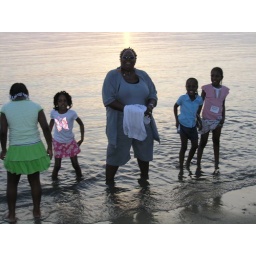
Youth with Michelle in ocean water